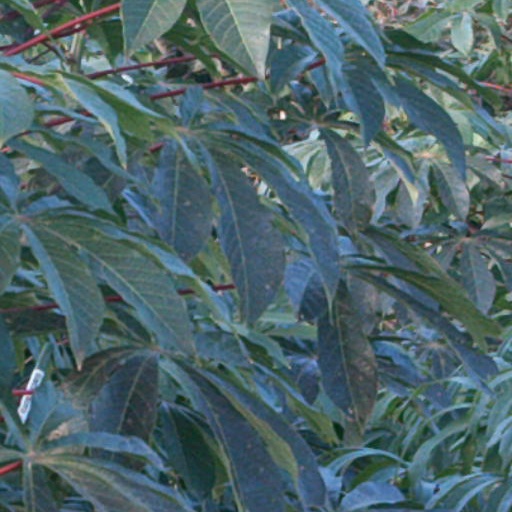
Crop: cassava